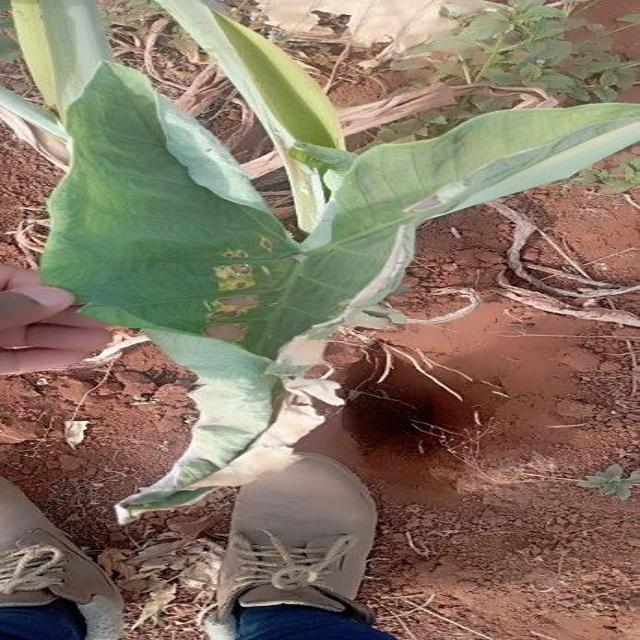
Label: Mid_Blight